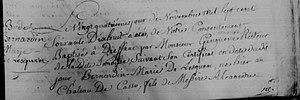
Acte de naissance de Bernardin de Lesquen au château de Casso, le 23 novembre 1778
La famille de Lesquen est une famille subsistante de la noblesse française, d'extraction féodale, originaire de Bretagne. Sa filiation est suivie depuis 1346. Elle a été admise à l'ANF en 1934.